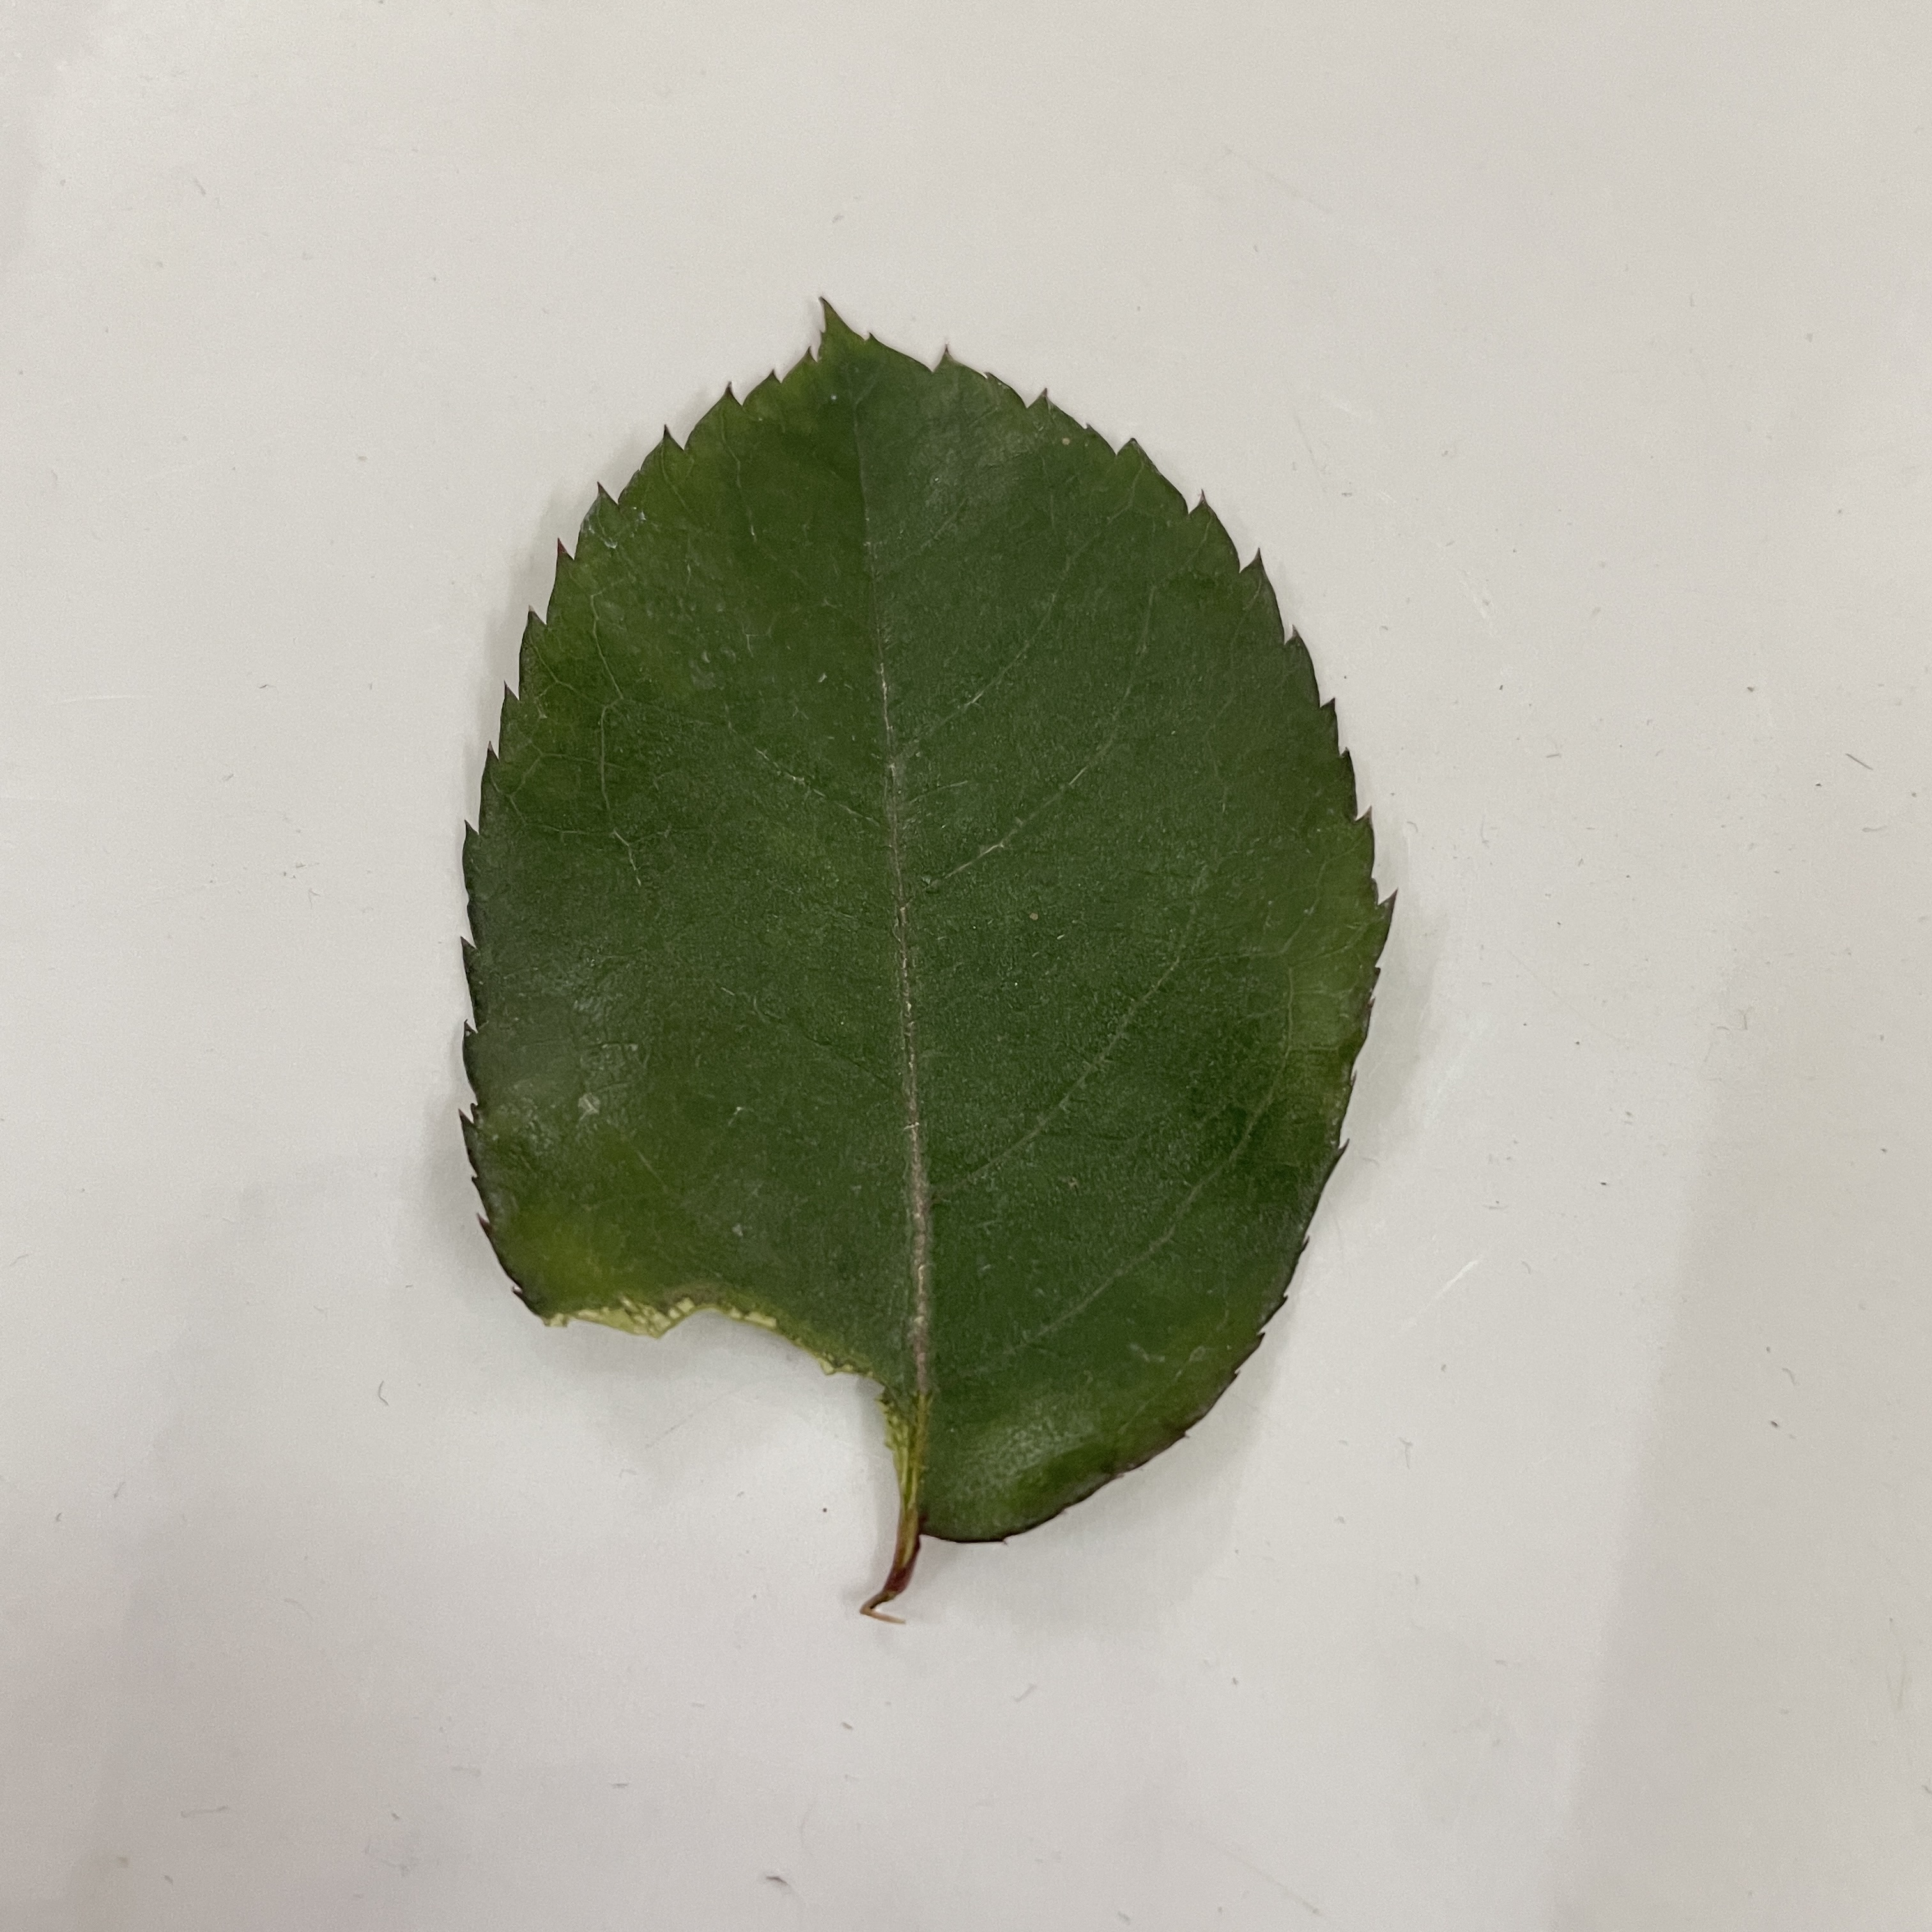
Label: Healthy Leaf